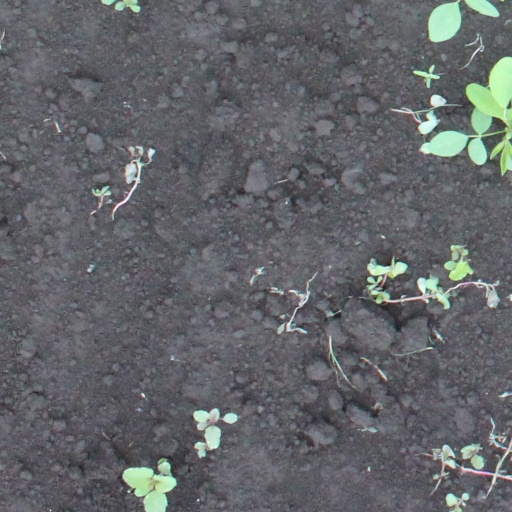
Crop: soybean